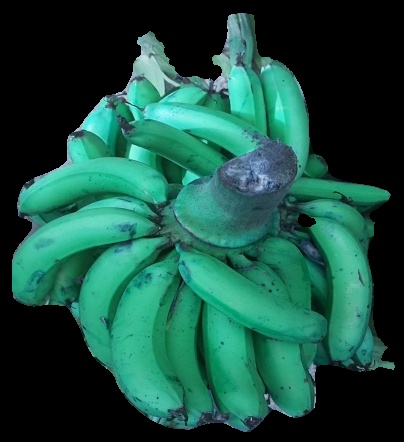
Variety: pachbale
Grade: grade3